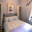
Label: bed